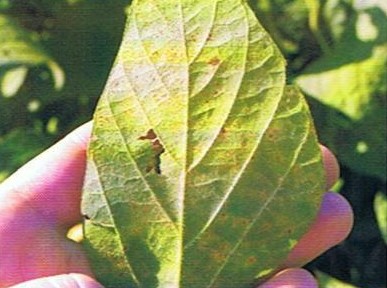
Plant: Soybean
Disease: bean rust